Oil print process

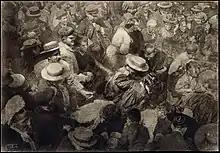
Oil print by Robert Demachy – "A Crowd", 1910

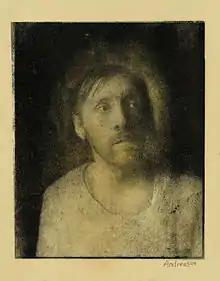
Bromoil portrait of the Norwegian painter Andreas Jacobsen. Made by Erik Hattrem from 4x5" Kodak plus-x on Fomabrom IV123 paper

The oil print process is a photographic printmaking process that dates to the mid-19th century. Oil prints are made on paper on which a thick gelatin layer has been sensitized to light using dichromate salts. After the paper is exposed to light through a negative, the gelatin emulsion is treated in such a way that highly exposed areas take up an oil-based paint, forming the photographic image.